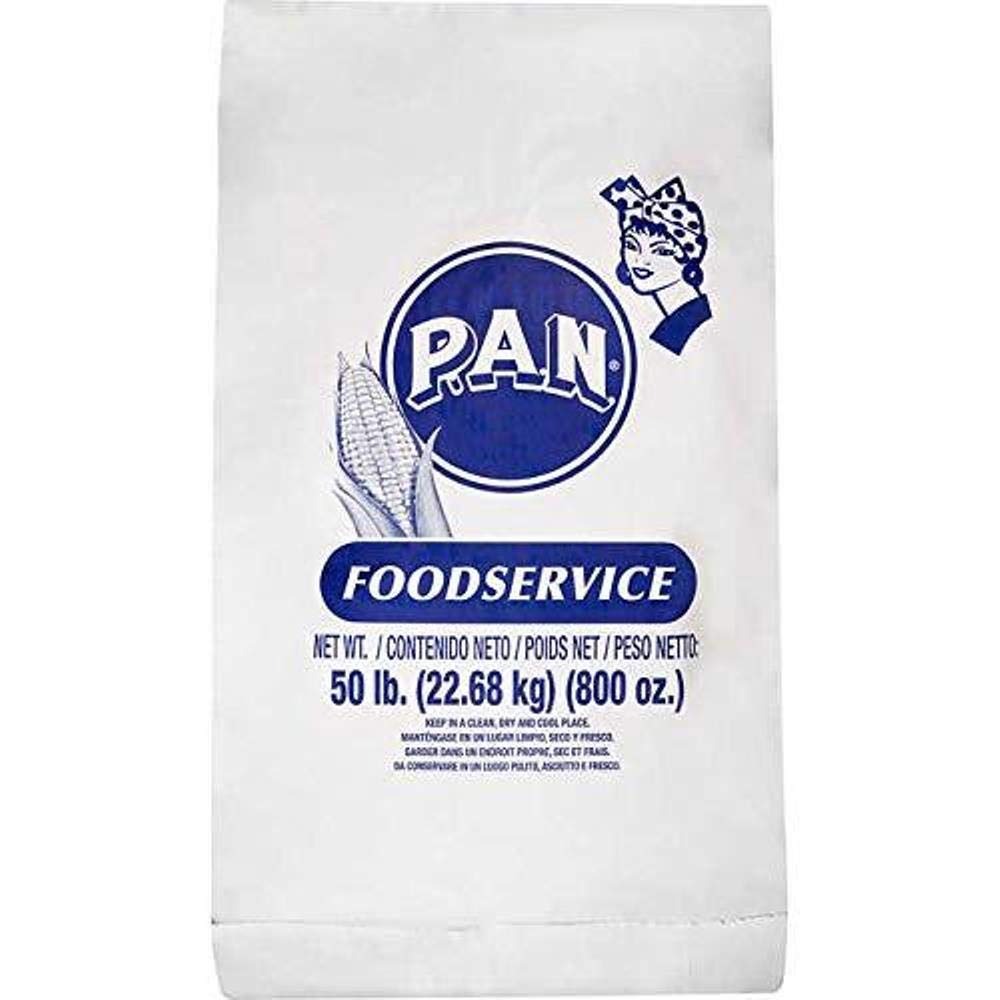
Item Name: P.A.N. White Corn Meal – Pre-cooked Gluten Free and Kosher Flour for Arepas (50 lb/Pack of 1)
Bullet Point 1: THE MOST POPULAR WHITE CORN MEAL – Pre-cooked white corn meal P.A.N. from Empresas Polar is made with 100% selected White Corn which allows to obtain a soft dough ideal for the preparation of traditional Latin-American dishes. It has become one of the most popular and cherished brands of pre-cooked cornmeal
Bullet Point 2: EASY TO PREPARE – Our white corn meal is pre-cooked, meaning your delicious meals will take less time to be ready! Just by adding water, P.A.N. makes instant corn dough, creating a variety of delicious corn based dishes. It can be cooked on a cast iron pan, grill, arepa maker, arepa toaster, griddle or oven. Cook it without oil for a fat free version! Keep in a clean, dry place
Bullet Point 3: GET READY FOR CREATIVE AND TRADITIONAL MEALS –Perfect to prepare a substitute for bread in a latino brunch and main ingredient for Venezuelan, Colombian or Mexican recipes such as crisp arepas, arepas dulces (sweet arepas), cornbread, corn pancakes, empanadas, tortillas, polenta, galletas (corn cookies), hallacas venezolanas, milho frito, corn chips, and more!
Bullet Point 4: KOSHER, HALAL, 100% GLUTEN FREE – Gluten Free, without preservatives, artificial colors or flavorings. Ingredients: pre-cooked white corn enriched with Vitamin D, Calcium, Iron, Potassium, Thiamin, Riboflavin, Niacin, Folate. Please, refer to full list of ingredients below
Bullet Point 5: MADE IN THE U.S.A. – Manufactured with the highest standards of quality for grocery products by International Grains and Cereals LLC under the license of Alimentos Polar
Product Description: Delicious arepas can now be your specialty! Harina P.A.N. is one of the most popular brands of corn flour. Versatile and perfect for a wide range of<br>dishes such as arepas, empanadas, cornbread, bollos, hallacas, pupusas, tamales to mention just a few.<br><br>P.A.N. pre-cooked corn meal is a unique product made out of pure corn. Gluten-free and does not contain any preservatives, artificial colors or flavorings.<br>The production process is chemical free. Just by adding water, P.A.N. makes instant corn dough, creating a variety of delicious and easy corn based dishes<br>that can be adapted to different tastes and customs.<br><br><b>How to Prepare the Dough</b><br>Preparing the dough is an easy process:<br>– Pour 2 ½ cups of water into a container.<br>– Add salt and gradually mix in 2 ½ cups of corn meal.<br>– Briefly knead the mixture until a smooth dough is formed and then let it rest for 3 minutes.<br><br><b>How to Prepare Arepas<br></b>Separate dough in 10 pieces. Take one portion in your hands and shape it into a ball, then press it with your palms to form a large patty shape of about 10 cm<br>or 3 ½ inches in diameter. Place onto a griddle or frying pan over medium heat for 5 minutes on each side, or until brown on both sides, and serve hot.<br>Open the arepa and fill it with cheese, ham, eggs, salad or anything else you might put in a sandwich.<br><br><b>About us</b><br><br>The product was intended to bear a name that represented all that an arepa meant, which is that it was to be the "Venezuelan bread" or "pan" in Spanish.<br>It was thus that it came be called P.A.N., acronym for Productos Alimenticios Nacionales.<br><br>On December 10, 1960 P.A.N. was launched and achieved great success, from a complete satisfaction of the Venezuelan consumer.<br><br>Today, P.A.N. is found in more than 60 countries, bringing the delicious flavor of corn to consumers in an easy and practical way to prepare their favorite<br>corn based recipes.
Value: 800.0
Unit: Ounce

Price: 44.19